John Hay of Cromlix

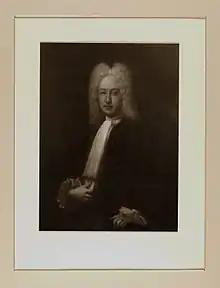
Portrait of John Hay of Cromlix from a Jacobite broadside

John Hay of Cromlix (1691–1740) was a Scottish Jacobite army officer and courtier in the service of James Francis Edward Stuart (known as the "Old Pretender"). He was from the Clan Hay. He was made Jacobite Duke of Inverness by the Old Pretender in 1727, having served as Jacobite Secretary of State.